Capri-Sun

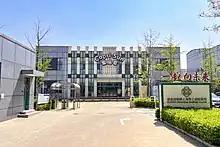
A modern building with a glass and metal façade, the words "Capri-Sun" and Chinese text toward its top. On the road leading to it, a sign bearing Chinese text and the translation "Bestshin Beverages (Beijing) Co., Ltd."

Capri-Sun products first became available in China in 2005 but did not spread beyond the Beijing area until 2015, when Reignwood Group partnered with Capri-Sun to expand nationwide. Their factory in the Beijing Yanqi Economic Development Area has a capacity of 650 million pouches per year. According to "China Daily", Capri-Sun sold 80 million pouches in China in 2015. Agthia Group began producing Capri-Sun in the United Arab Emirates in 2009, also selling to the rest of the Gulf Cooperation Council, excluding Saudi Arabia. Agthia discontinued their sale of Capri-Sun in 2020.